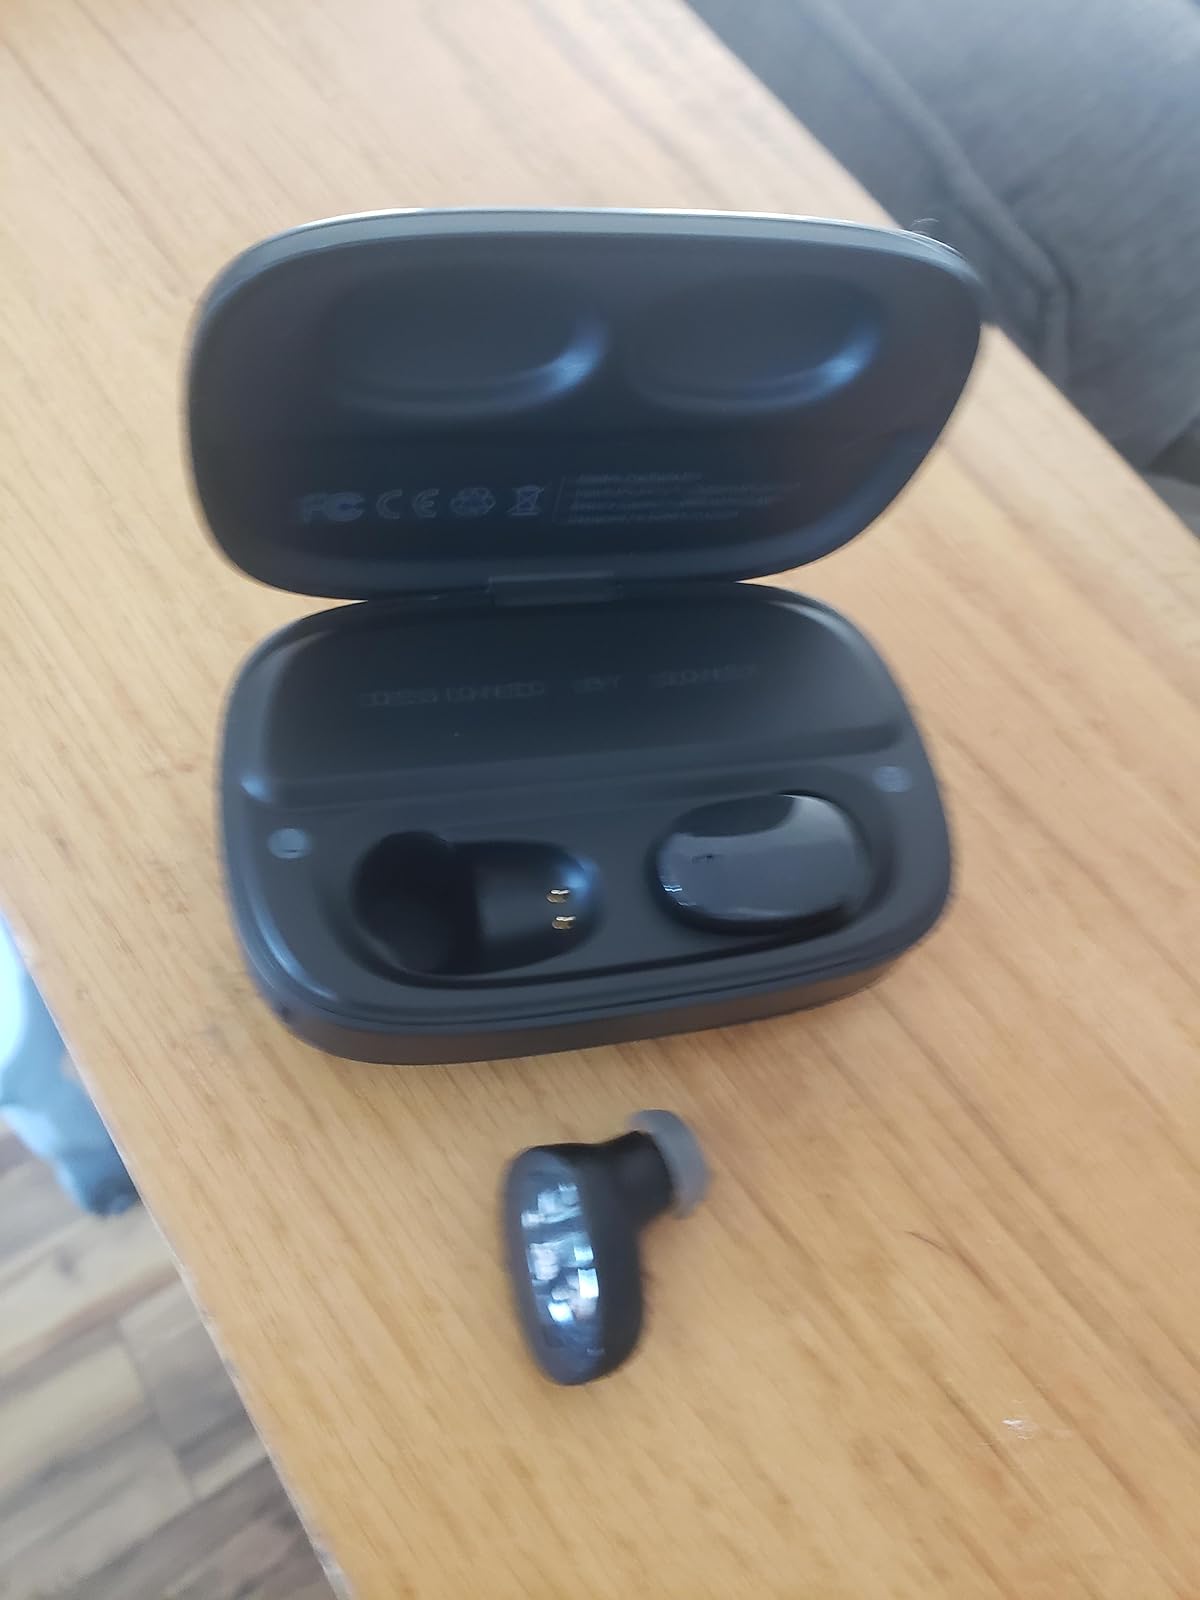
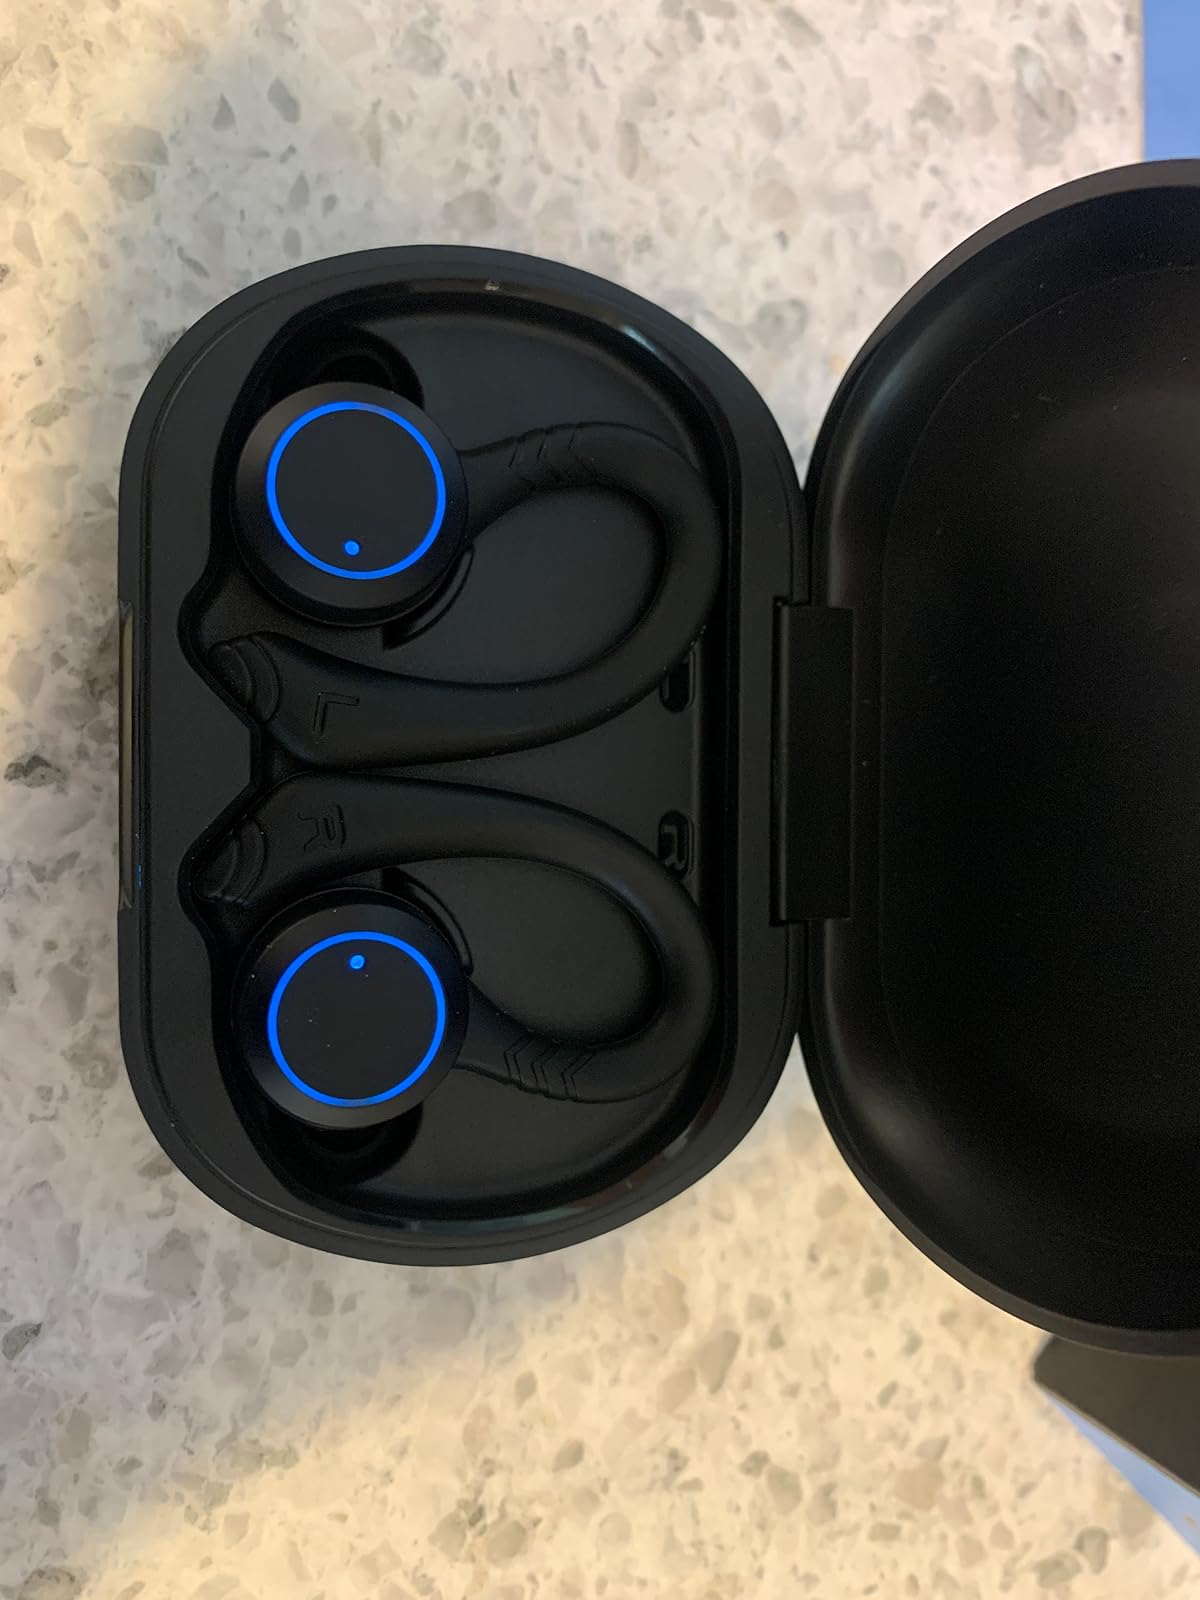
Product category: earbuds
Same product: no